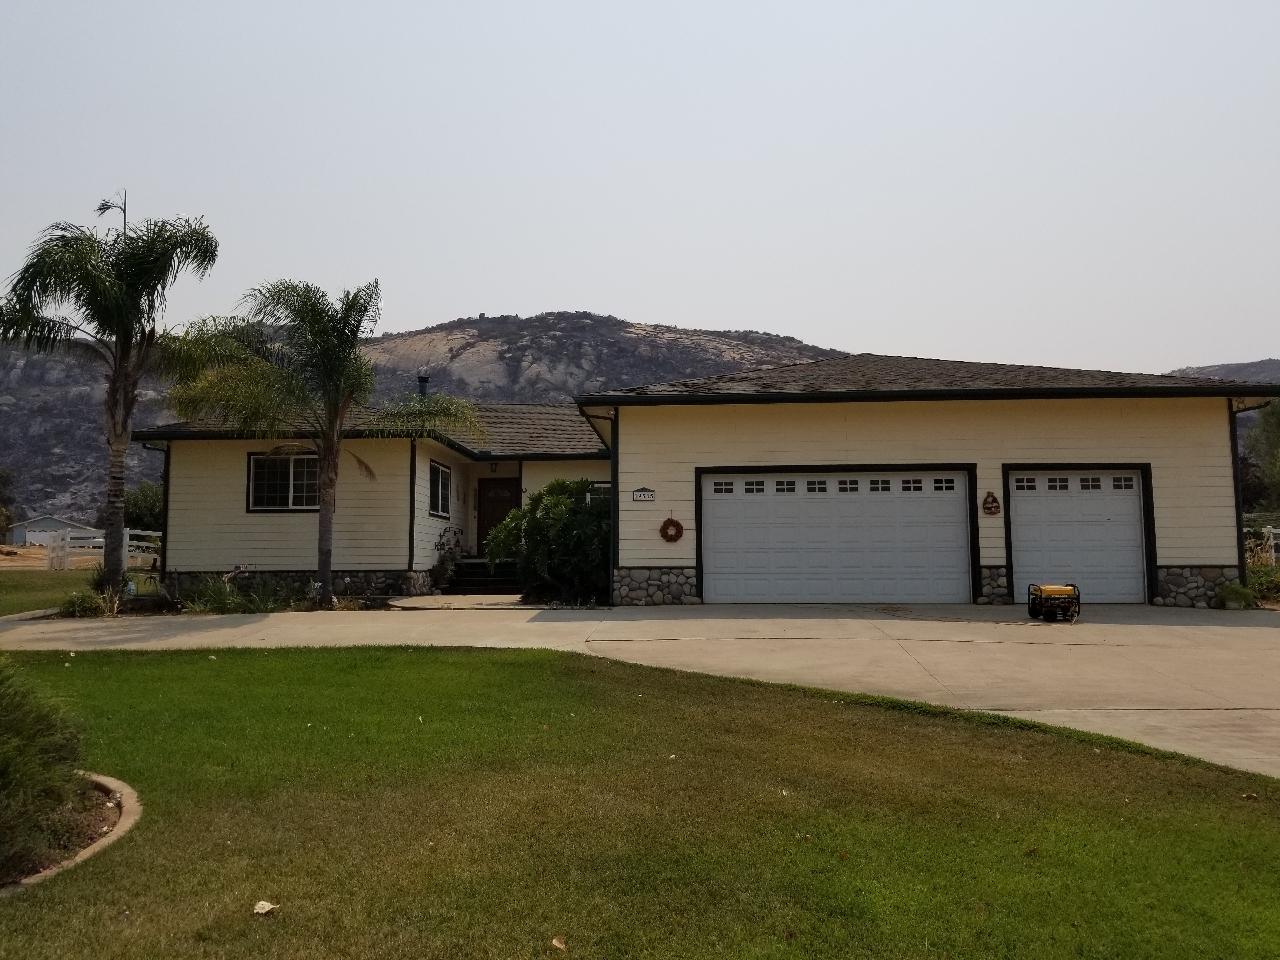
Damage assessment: no_damage